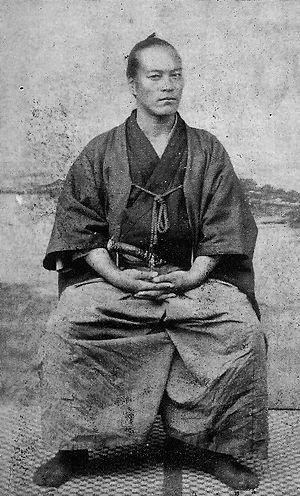
Le samouraï est un membre de la classe guerrière qui a dirigé le Japon féodal durant près de 700 ans.
Yamaoka Tesshū, aussi connu sous les noms de Ono Tetsutarō ou Yamaoka Tetsutarōne, né le 10 juin 1836 à Edo au Japon et décédé d'un cancer de l'estomac à l'âge de 52 ans le 19 juillet 1888, est un samouraï japonais qui joua un rôle important durant la restauration de Meiji et fonda l'école d'escrime Ittō Shōden Mutō-ryū.